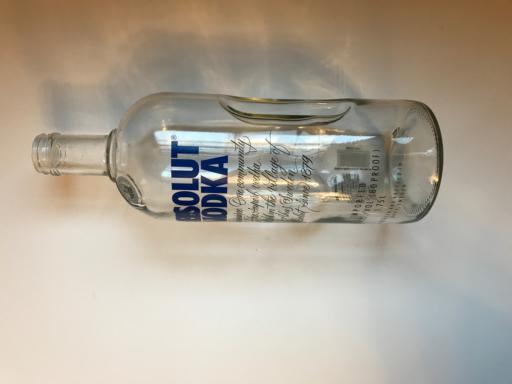
Waste category: glass